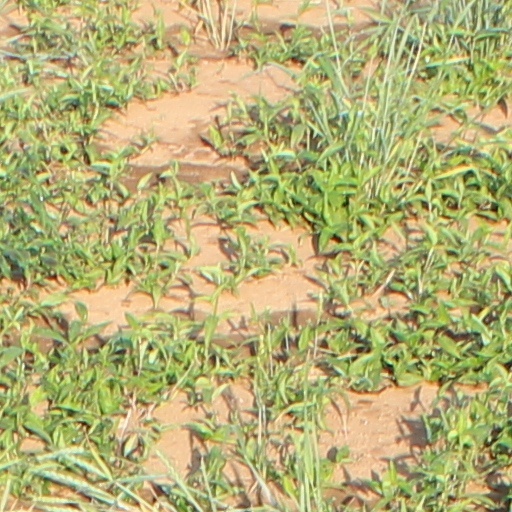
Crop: wheat